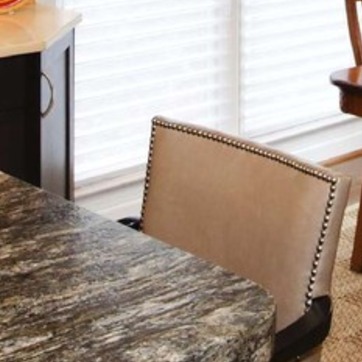
Material: leather